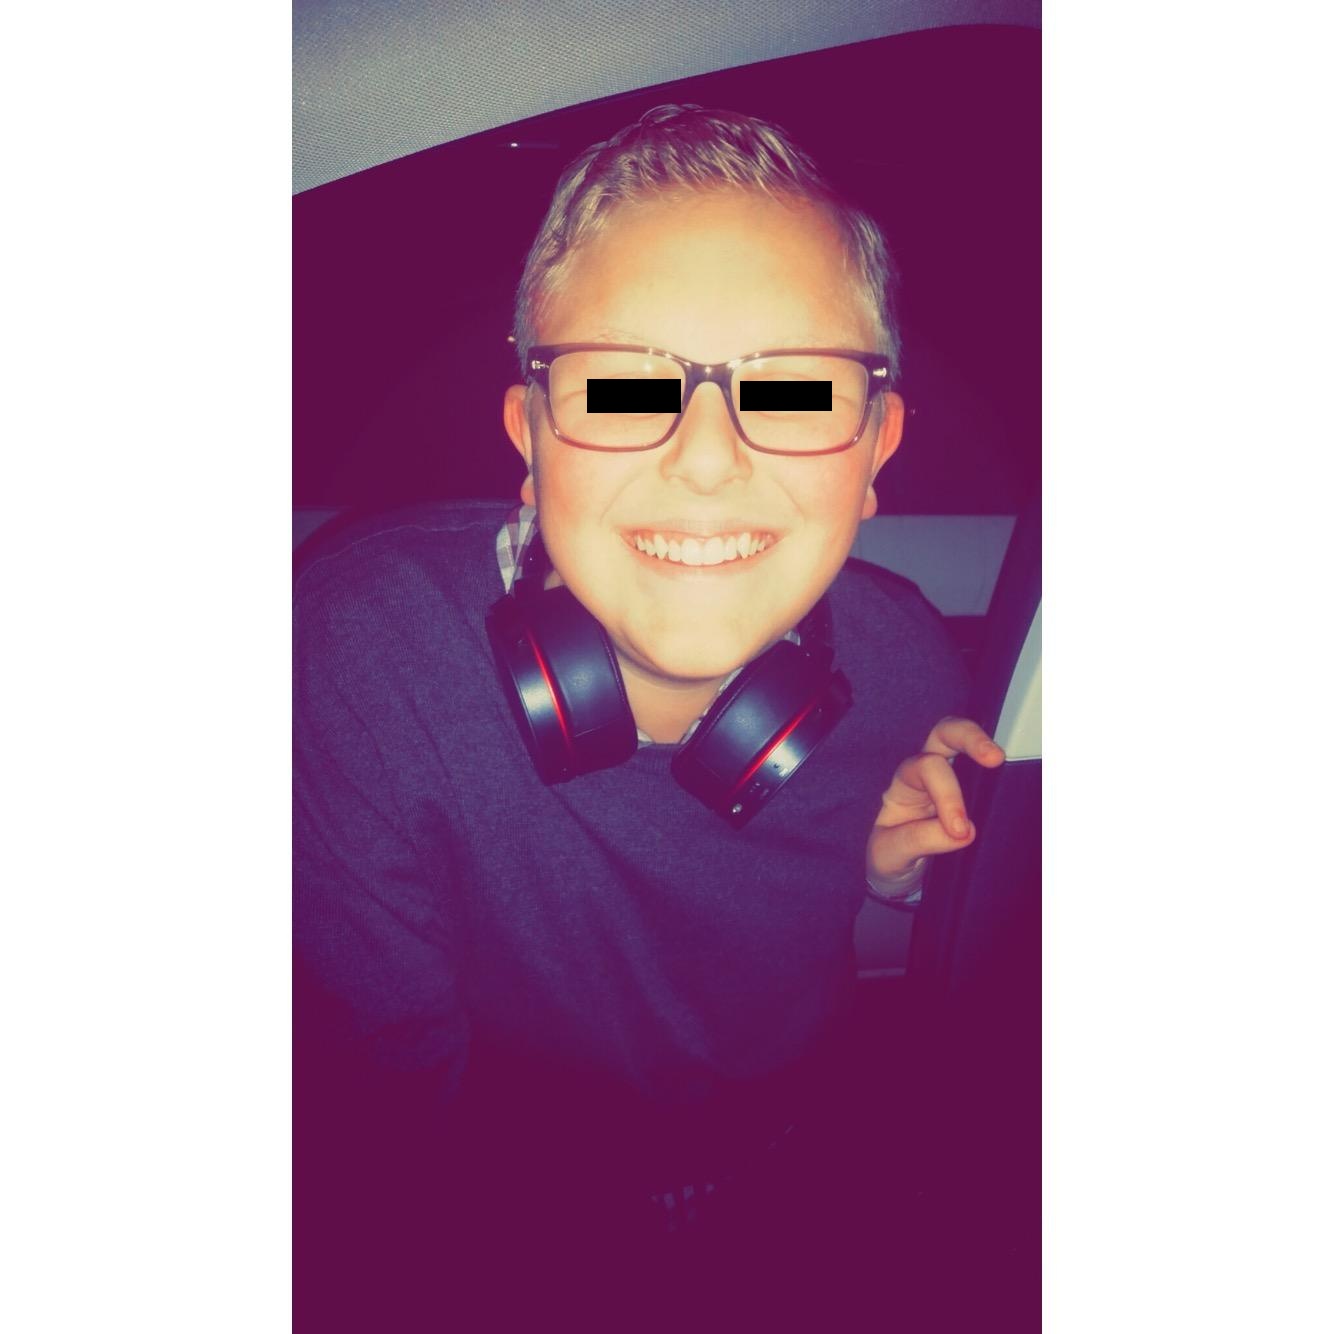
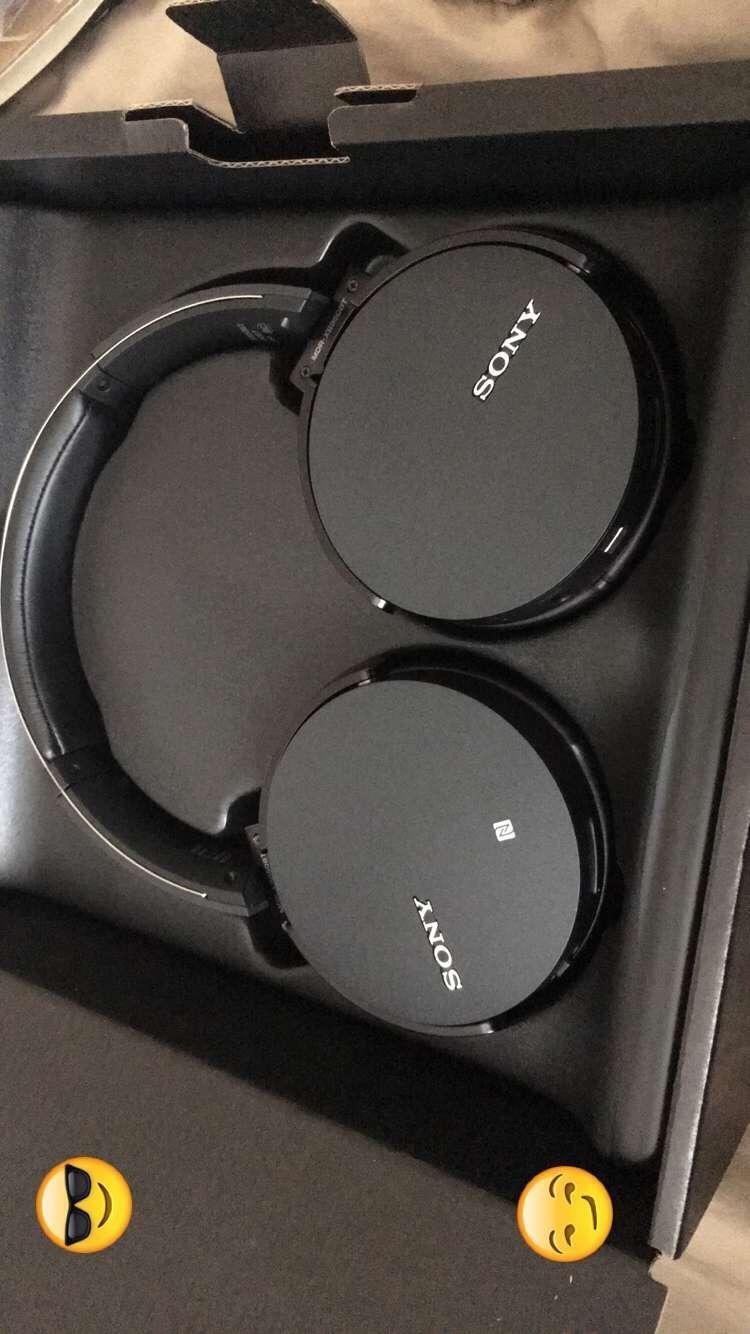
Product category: headphones
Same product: yes